Diego el Mulato

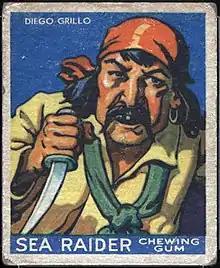
Diego Grillo from the 1933 World Wide Gum Co. "Sea Raiders" trading card series

Diego "el Mulato" is the name given to several pirates who were active in the Caribbean during the 1600s.